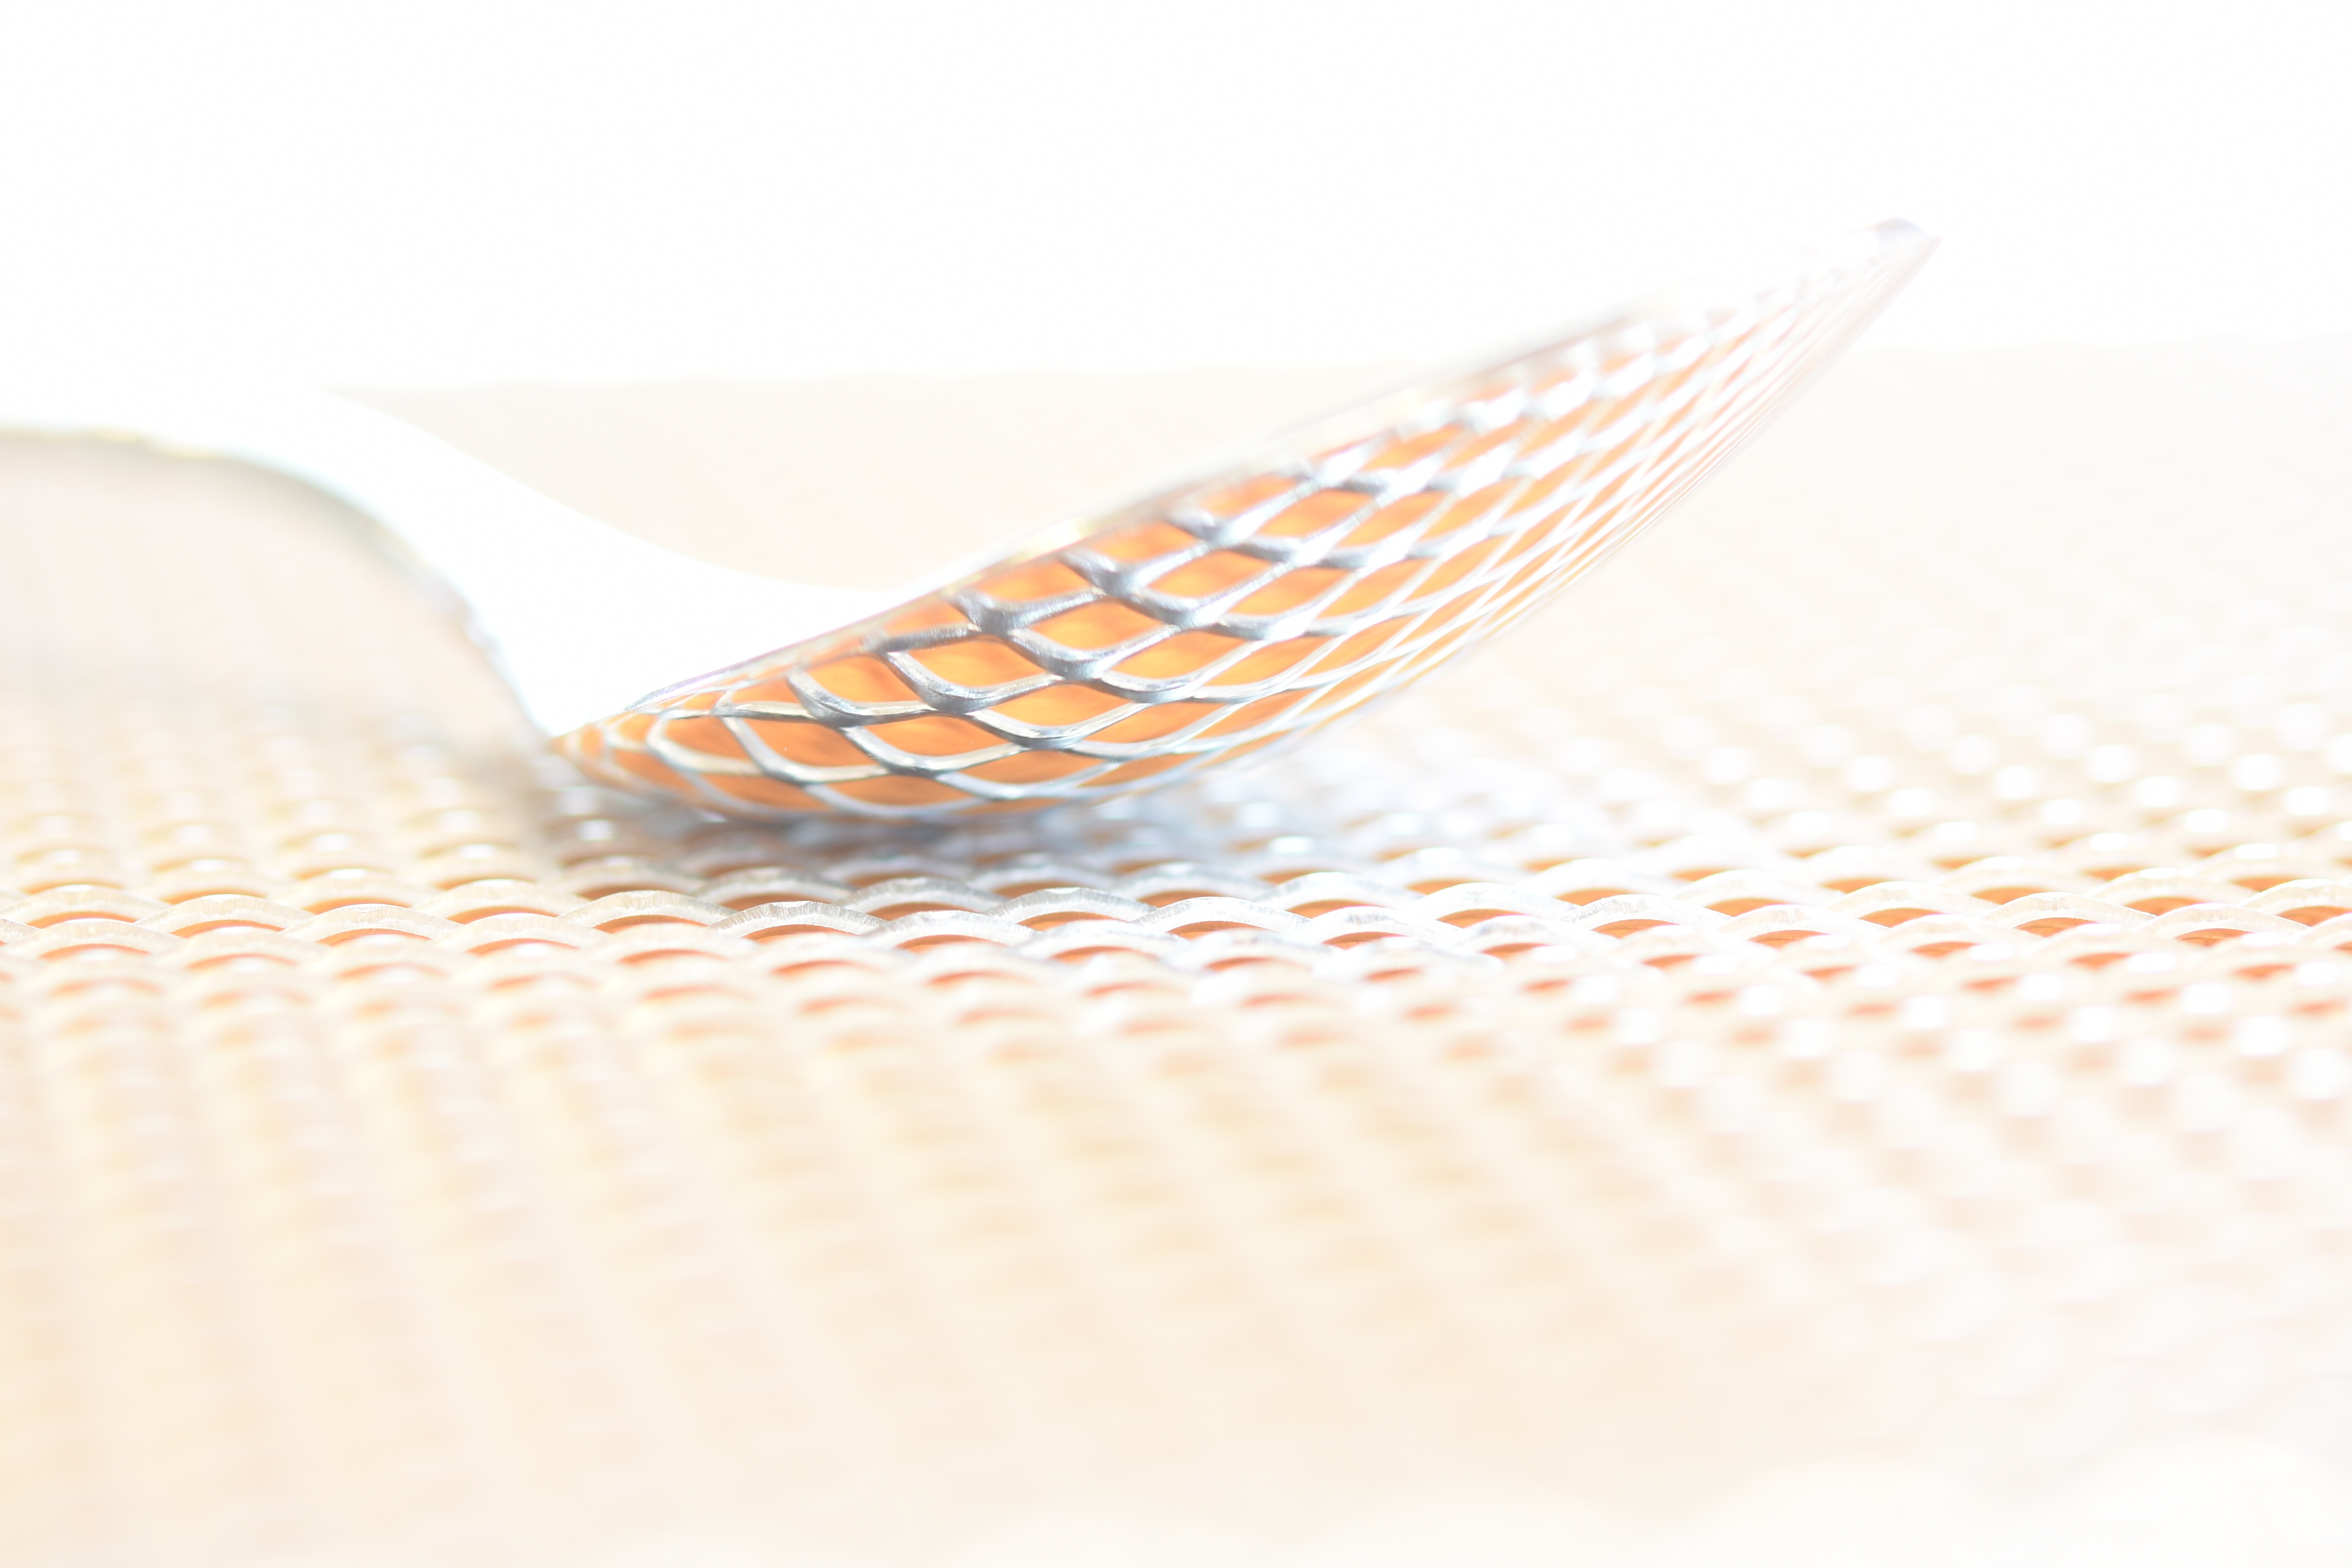
blur, orange, pattern, spoon, material, tablecloth, textile, art, design, bed, hell, mirroring, overexposed, artistically, dishware, grid display